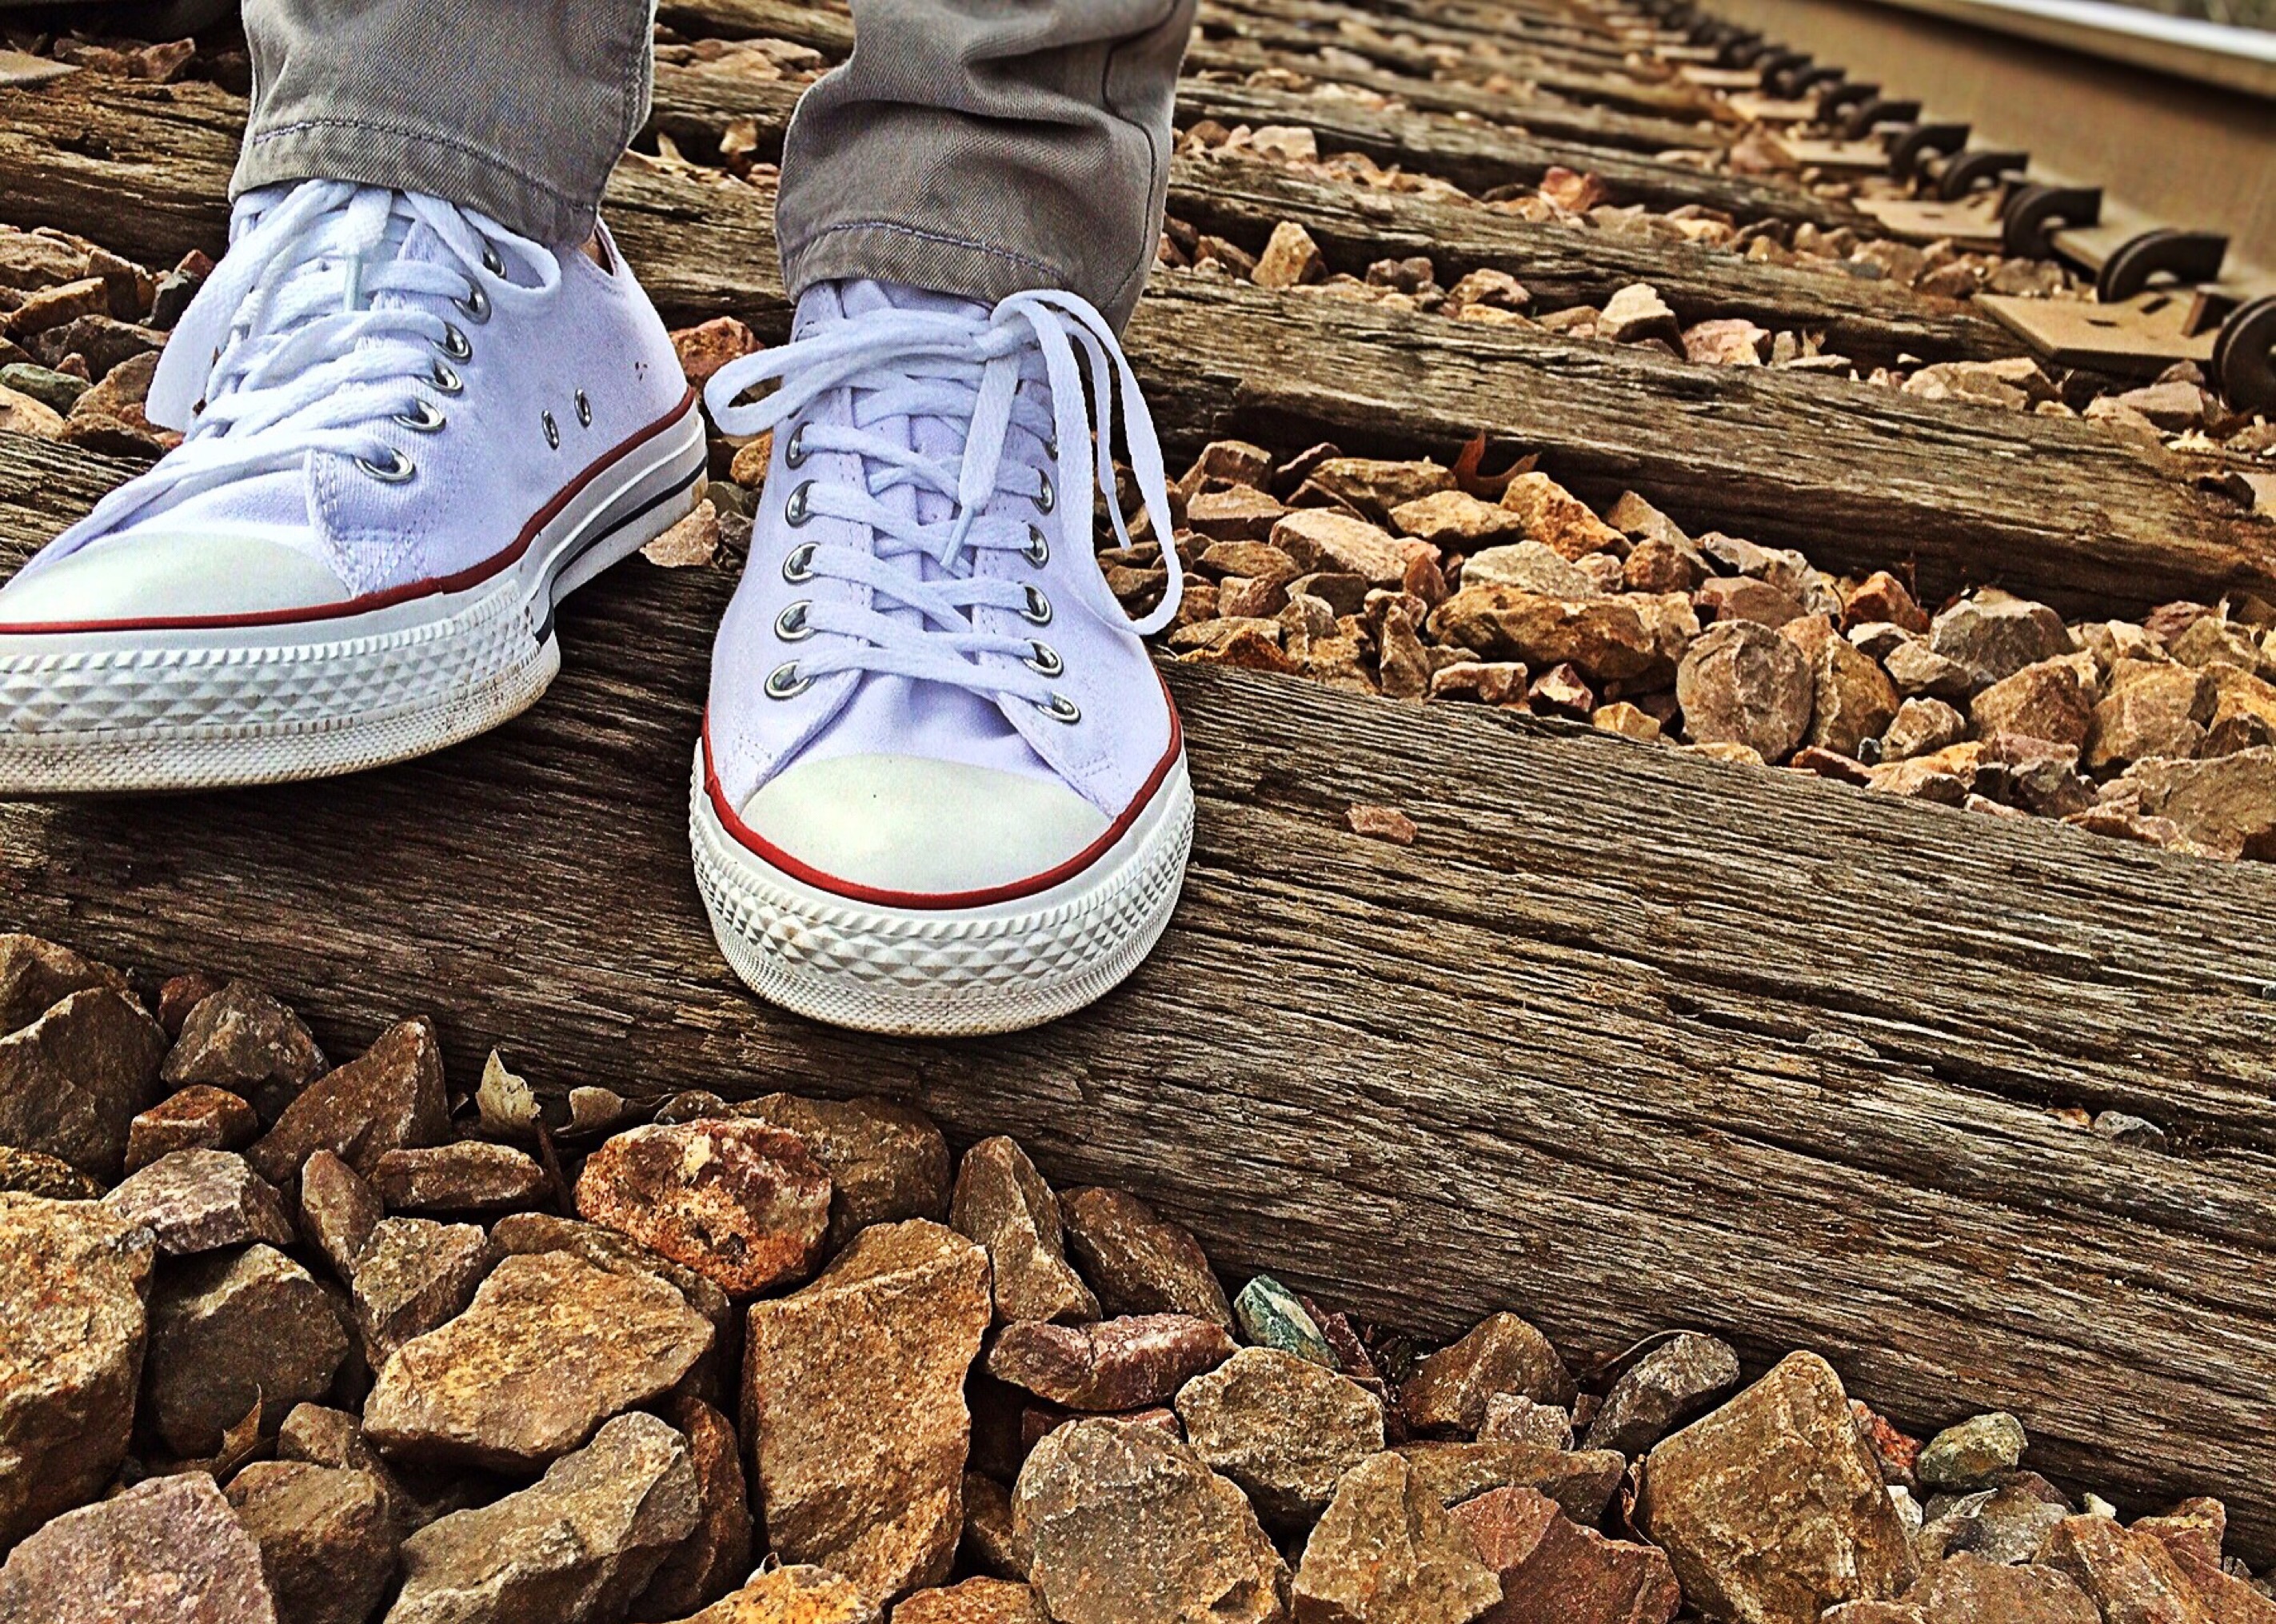
shoe, wood, track, white, leg, spring, hipster, sneakers, converse, footwear